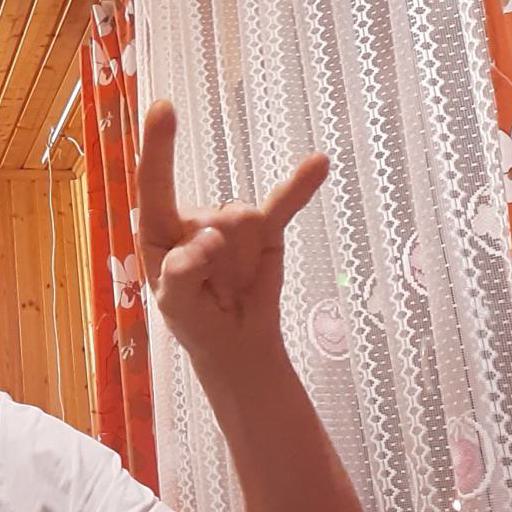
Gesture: rock